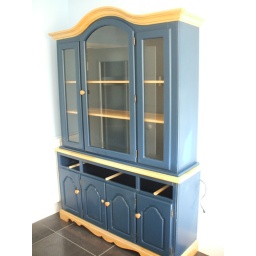
Dresser in new kitchen home